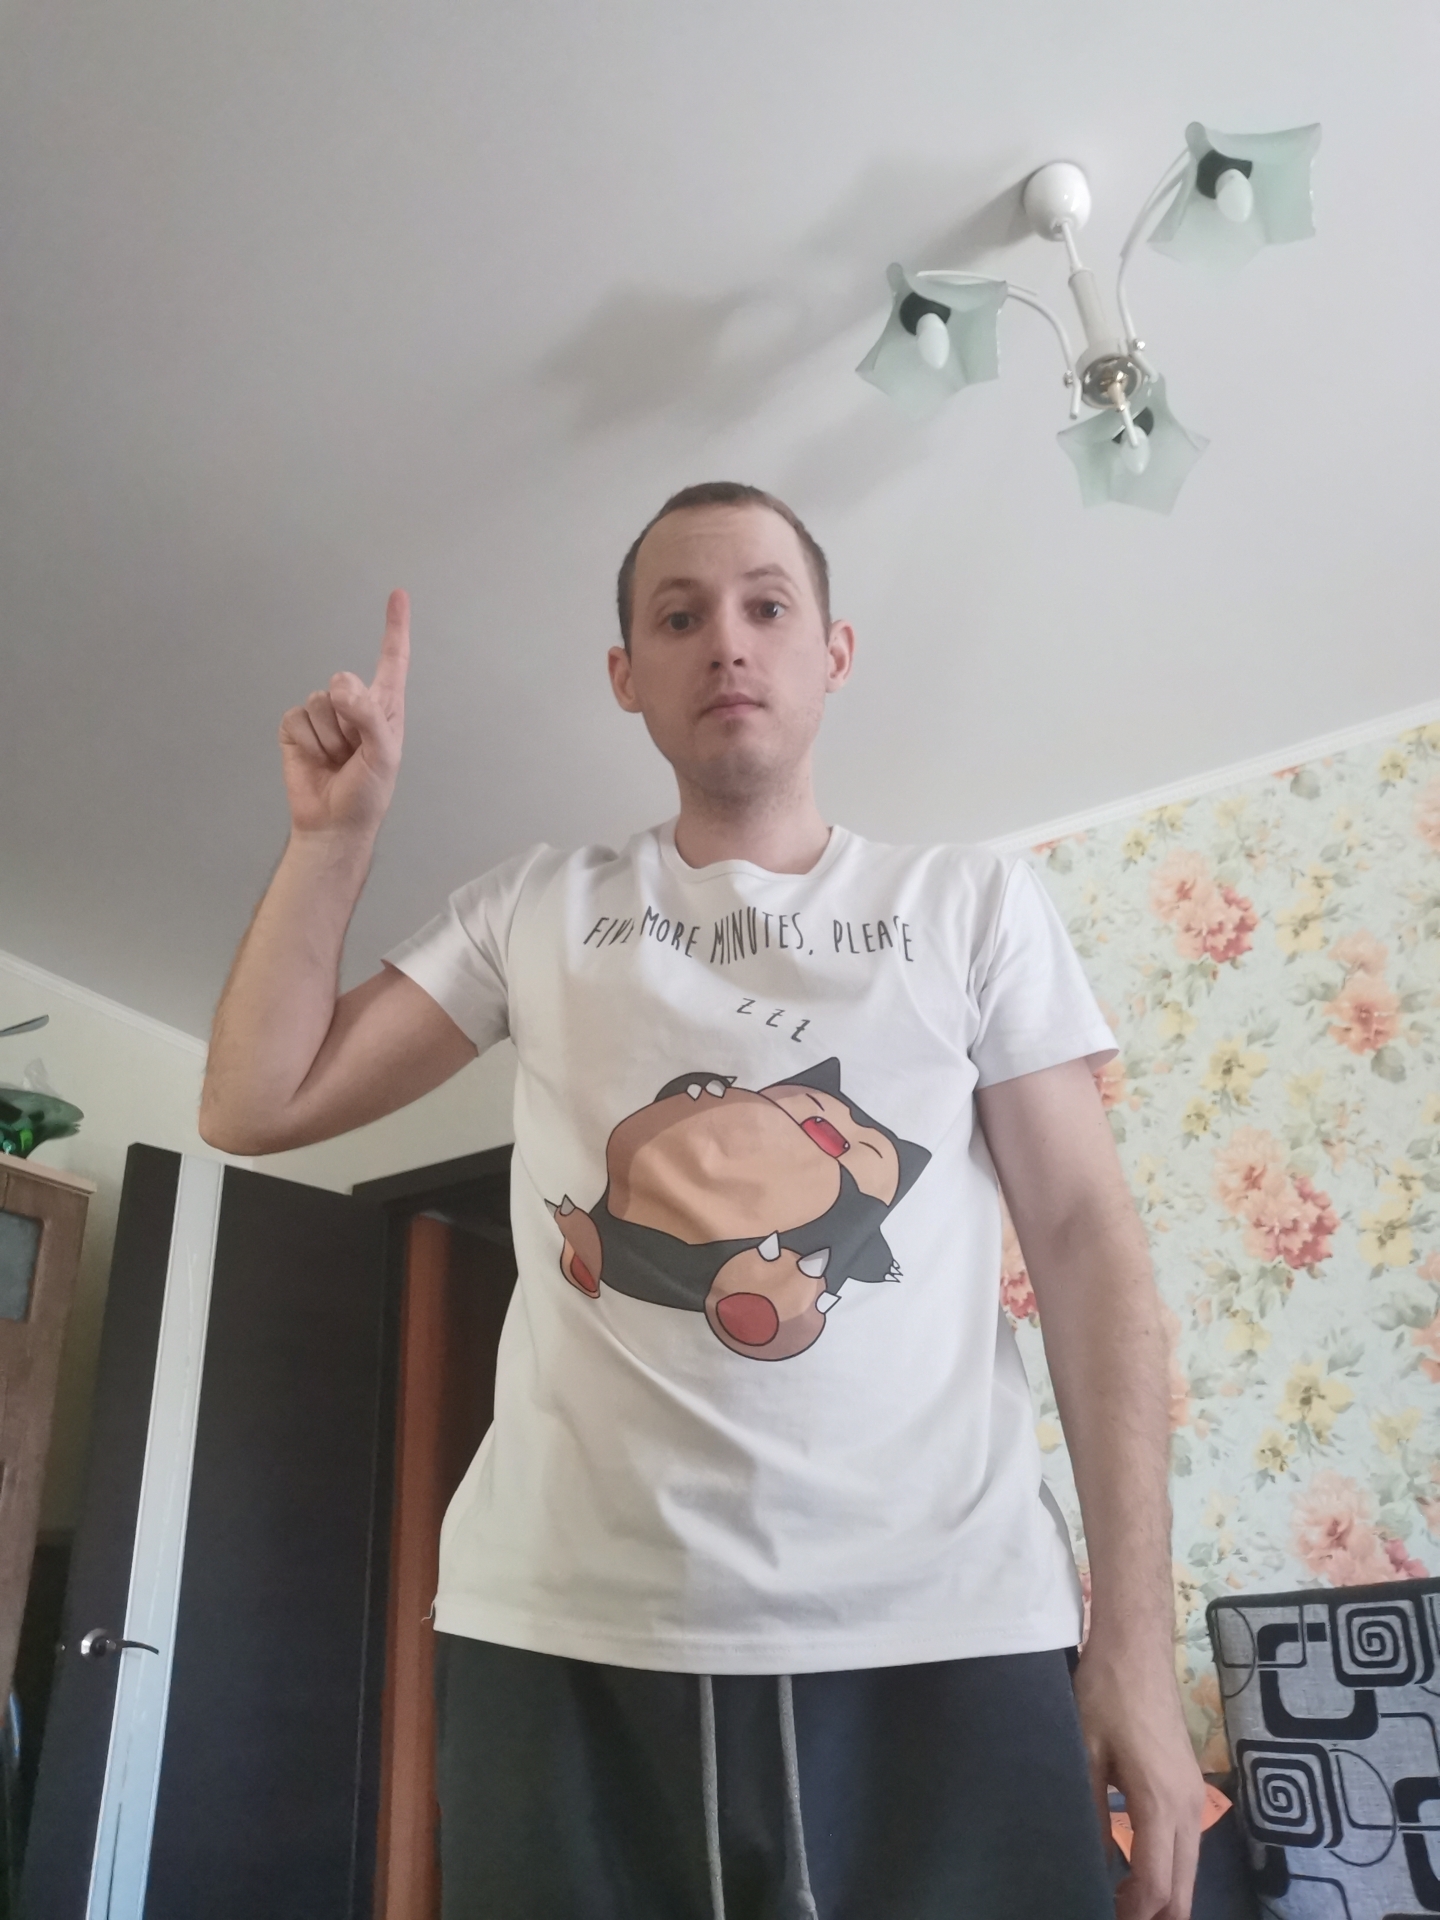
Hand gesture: one